Broadhurst Park

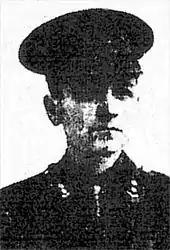
A black and white army portrait of Ronald Lindsay Johnson. He is in uniform, wearing a hat.

The surrounding area was part of the manor of Moston, near the now demolished Moston Hall. It was owned by Sir Edward Tootal Broadhurst, a local industrialist, who in 1920 donated 80 acres of the land for use as a park, as a recognition of victory in the First World War.